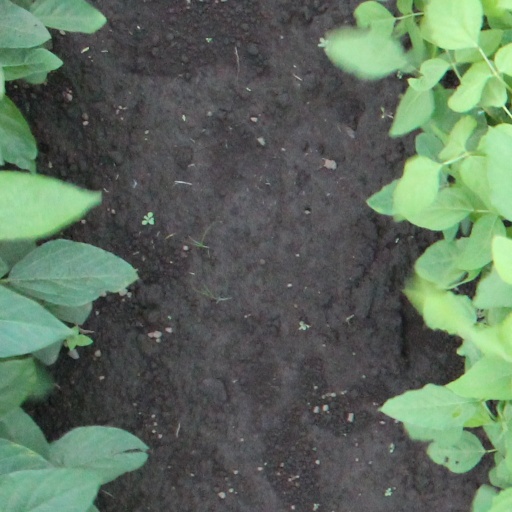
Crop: soybean